Mahabharata

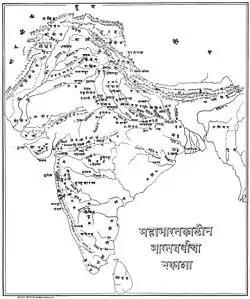
A map of India depicting various regions during the Mahabharata period

The core story of the work is that of a dynastic struggle for the throne of Hastinapura, the kingdom ruled by the Kuru clan. The two collateral branches of the family that participate in the struggle are the Kaurava and the Pandava. Although the Kaurava is the senior branch of the family, Duryodhana, the eldest Kaurava, is younger than Yudhishthira, the eldest Pandava. Both Duryodhana and Yudhishthira claim to be first in line to inherit the throne.